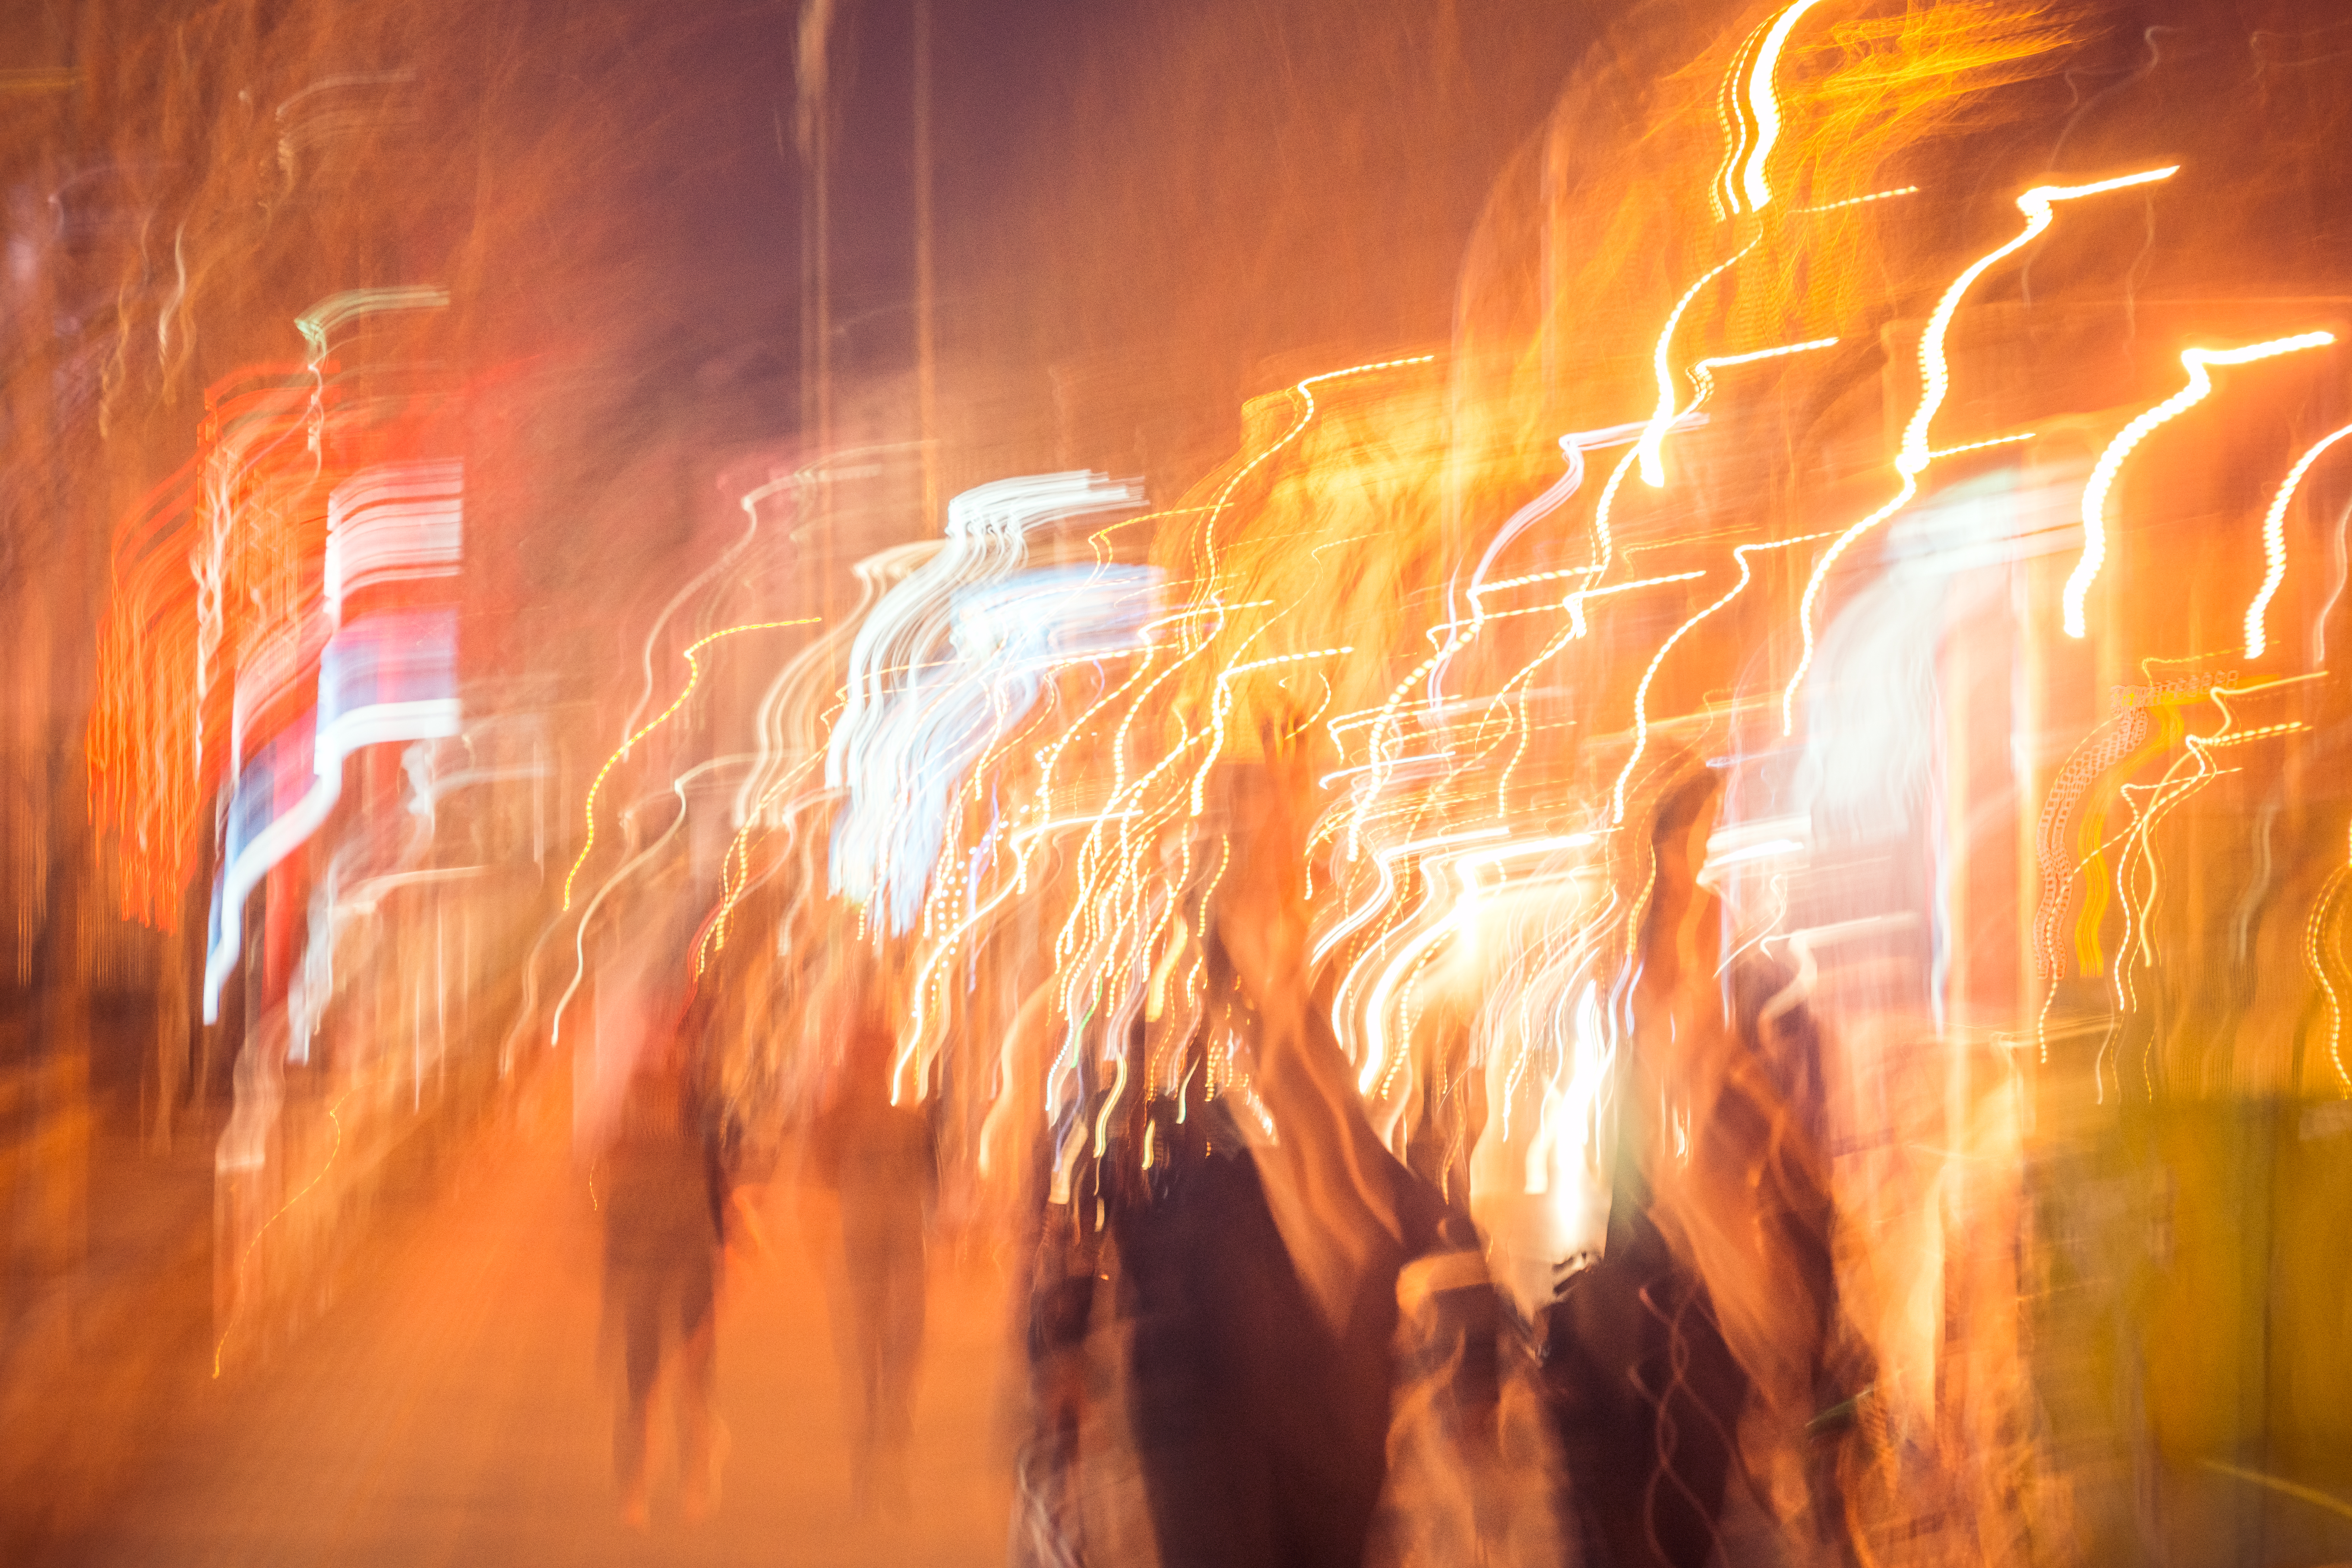
light, blur, street, night, sunlight, recreation, motion, sparkler, reflection, flame, fire, candid, fireworks, pedestrians, beijing, blurry, sonystreetphotographer, outdoor recreation